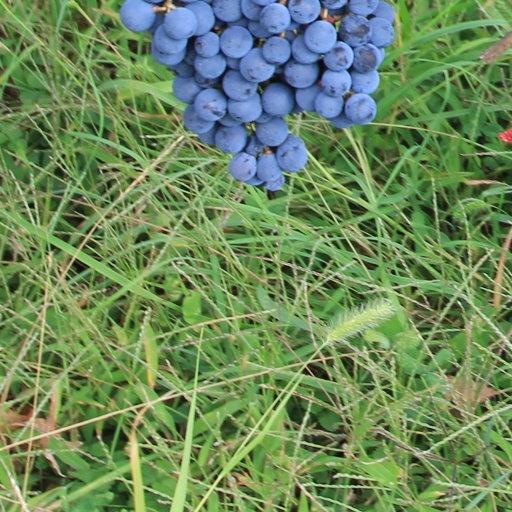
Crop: grape